Bajío

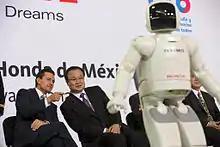
Ex-President Enrique Peña Nieto and Honda Motor Co. director, Takanobu Ito, at the inauguration of the Honda manufacturing plant in Celaya, Guanajuato.

In 1847 the city of Querétaro was named the capital of Mexico after Mexico City was invaded by the United States. On May 30, 1848, the Treaty of Guadalupe Hidalgo was signed, forcing Mexico to lose the northern half of its territory in exchange for ending the occupation of Mexico City and the main Mexican ports such as Veracruz.